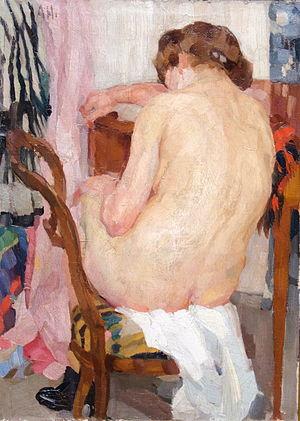
Adolf Höfer (1869-1927), nue assise, 48x65 cm, huile/toile, signé, pas daté, collection privée.